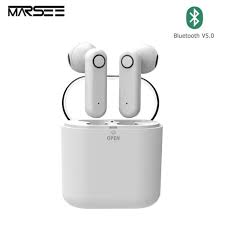
Nataal bi ma jot de gis naa ne ay airpod la. Waaw ay airpod la yu weex waaw. Dafa mel ni nag dañu genn mooy déglukaay yi yu weex.